Verre églomisé

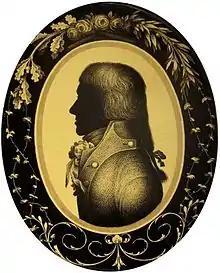
A "verre églomisé" profile miniature (c. 1800), National Museum in Warsaw

Verre églomisé is a French term referring to the process of applying both a design and gilding onto the rear face of glass to produce a mirror finish. The name is derived from the 18th-century French decorator and art-dealer Jean-Baptiste Glomy (1711–1786), who was responsible for its revival.